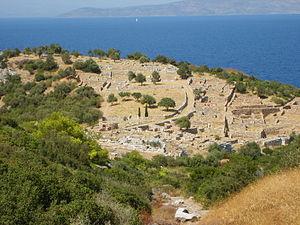
Rhamnonte est un site archéologique situé sur la côte de l'Attique près de Marathon, en Grèce. Le site conserve les vestiges d'une forteresse et de plusieurs sanctuaires de l'époque classique.